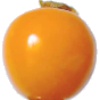
Label: physalis